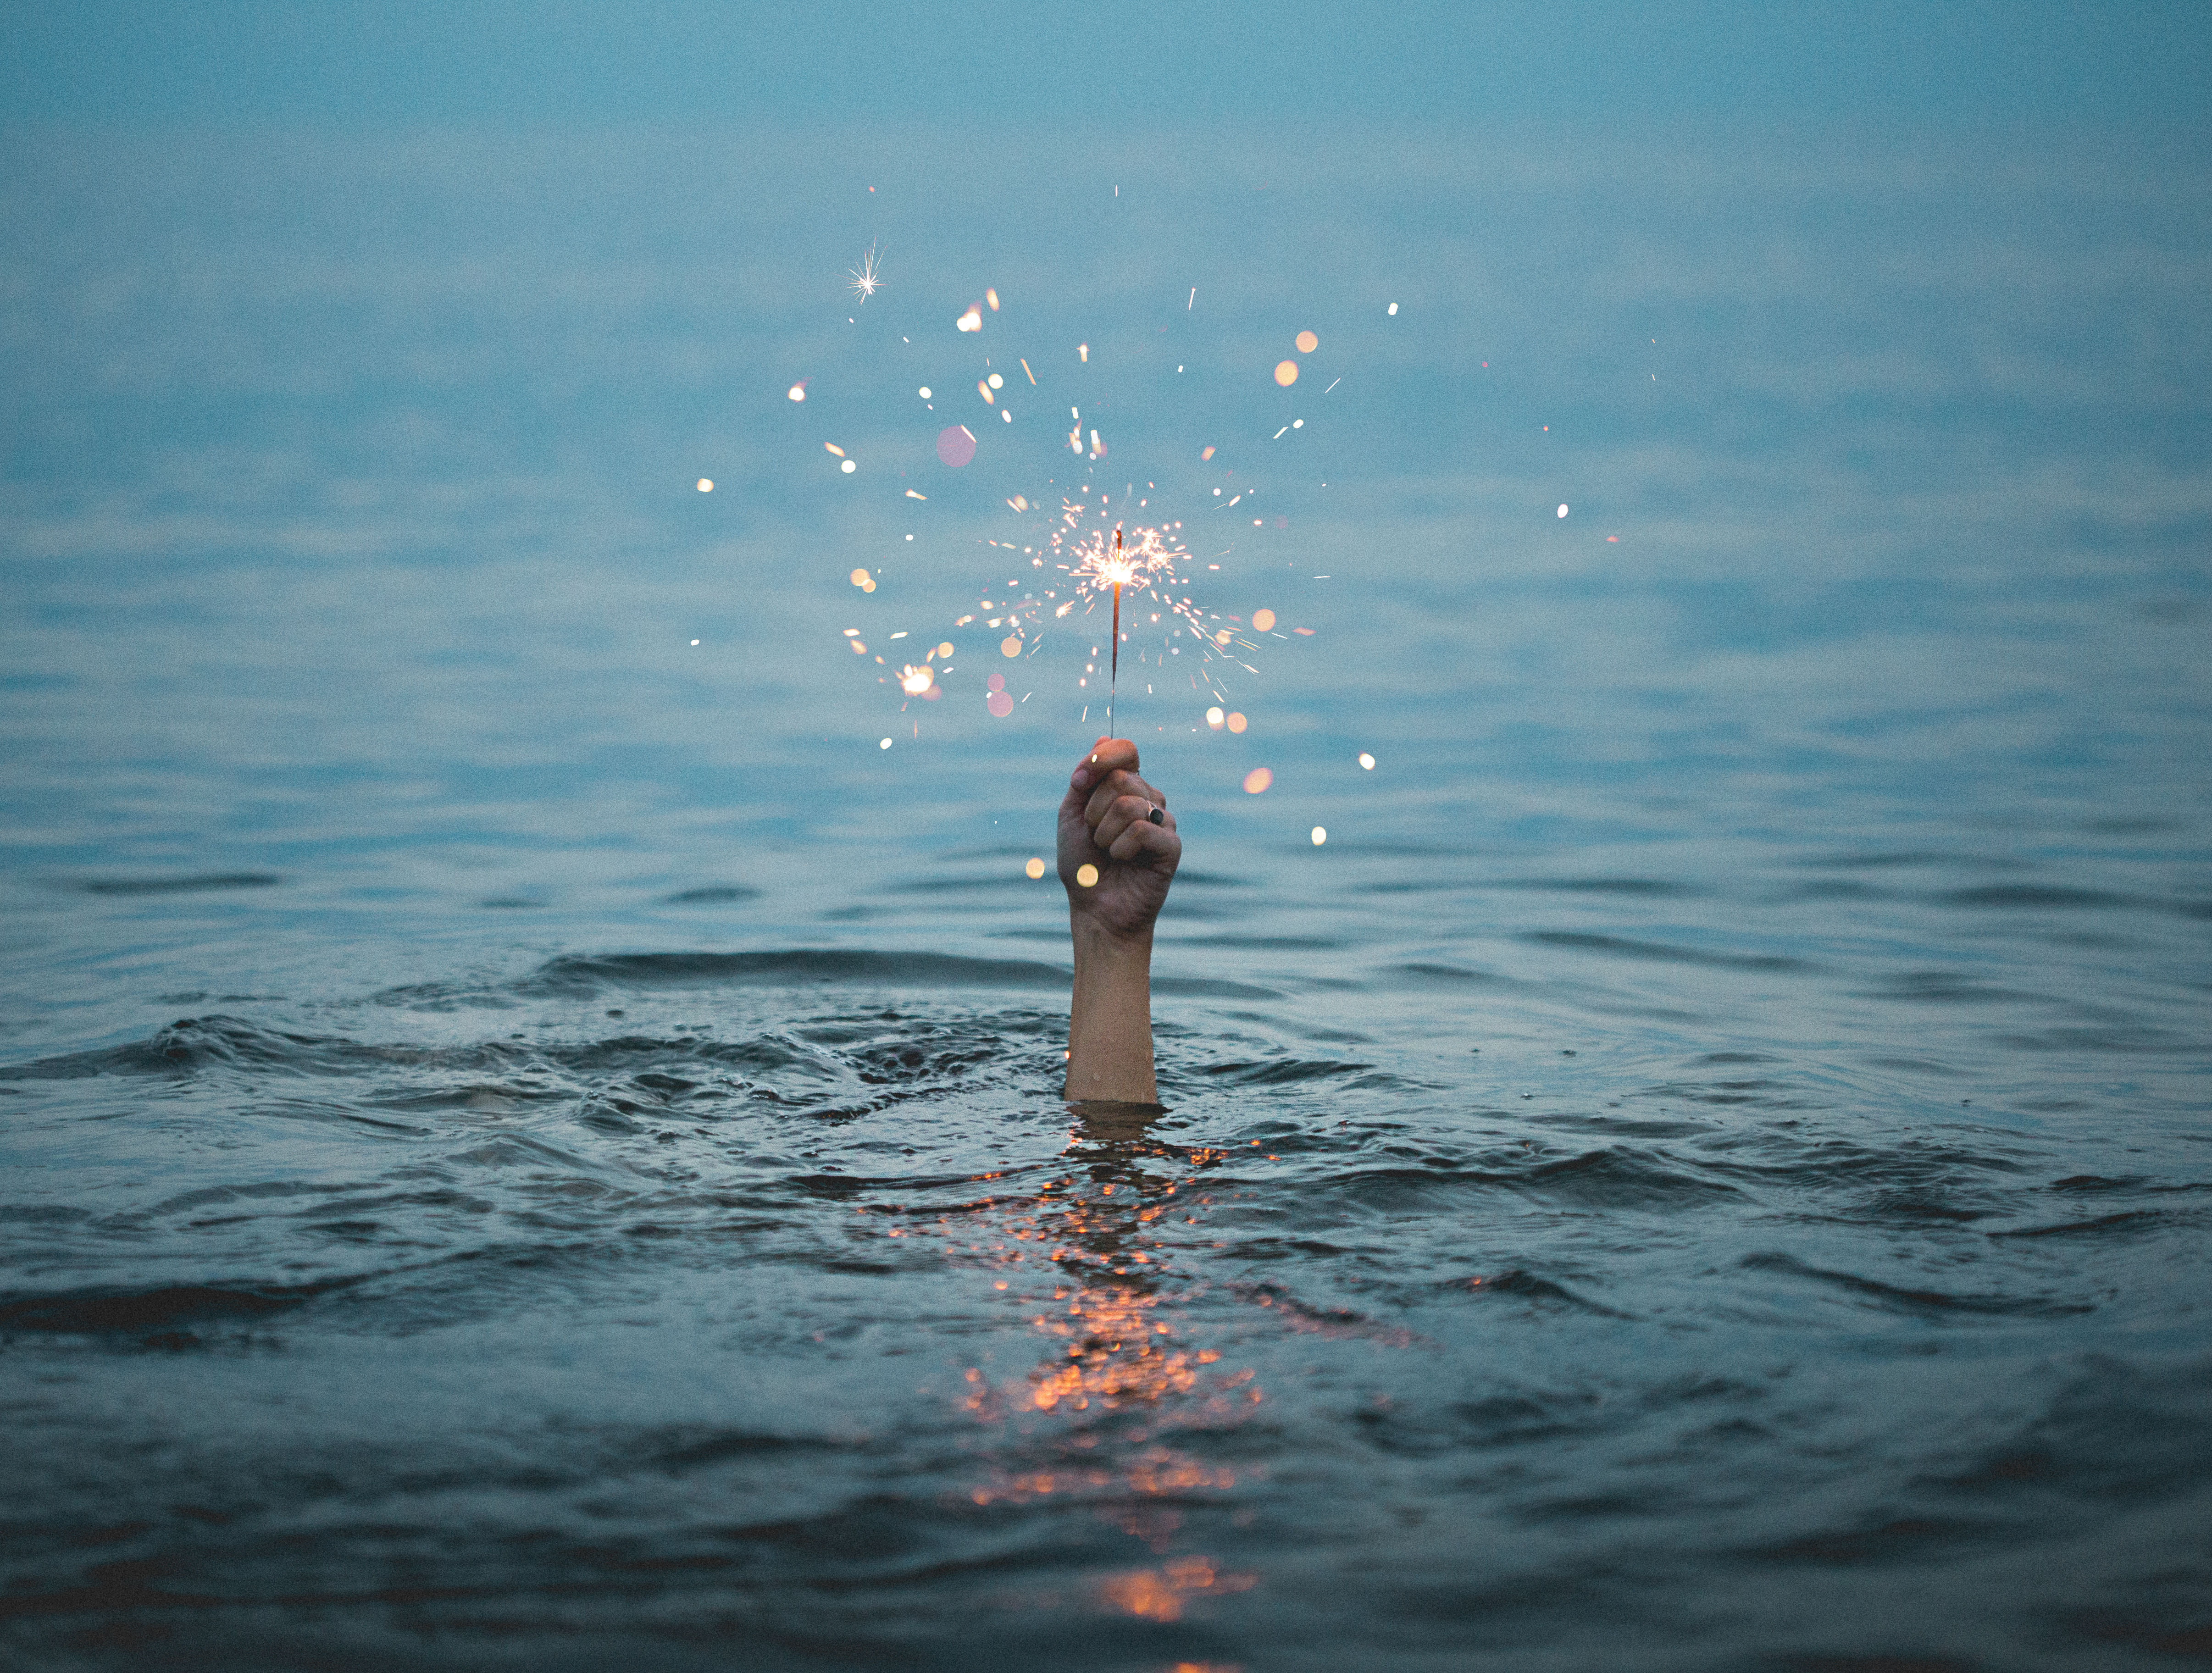
hand, beach, sea, coast, water, ocean, horizon, cloud, sky, sunset, sunlight, wave, reflection, holding